Menajerimi Ara

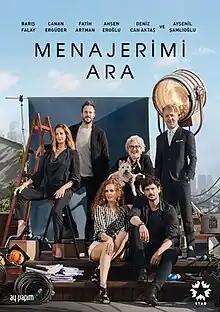

Menajerimi Ara is a Turkish comedy and drama television series signed by Ay Yapım, directed by Deniz Çelebi Dikilitaş, script written by Uğraş Güneş and Volkan Yazıcı, first episode aired on 25 August 2020. Blending drama and comedy, the series centers around the lives of four managers with their assistants at a prestigious talent agency. With each episode, actors from the cinema and television industry participate in the series as guests and portray themselves. Adapted from the French TV series "Dix pour cent". The series ended with its 45th episode, which was broadcast on July 11, 2021.